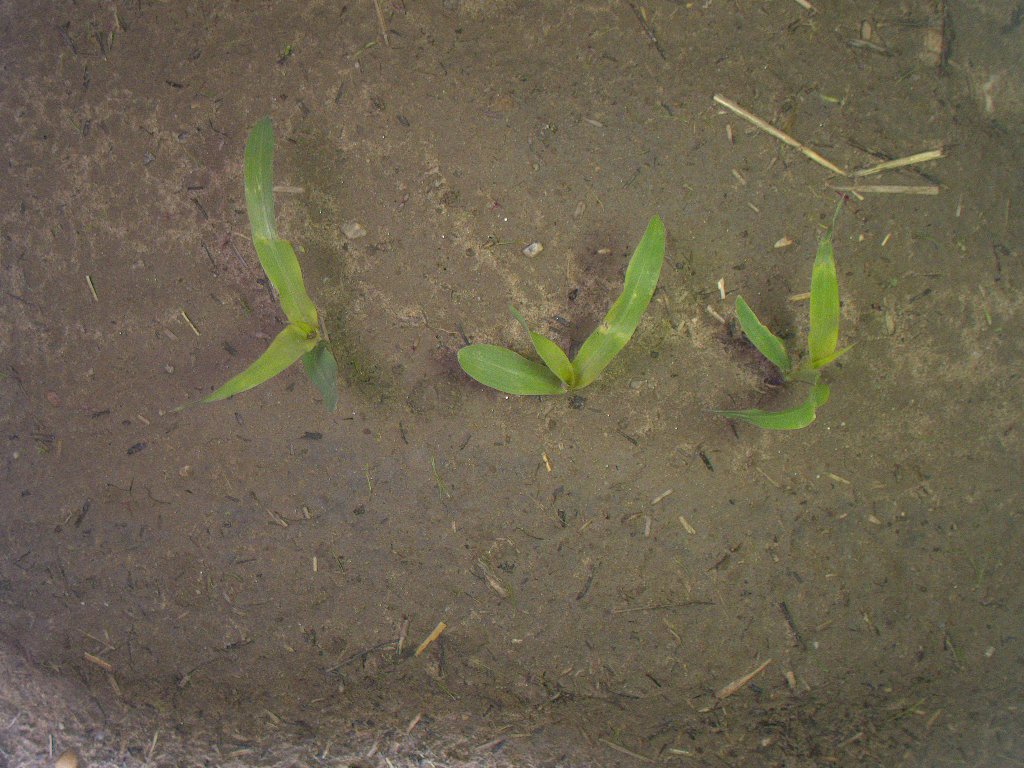
Crop: maize
Objects: maize, maize, maize, stem_maize, stem_maize, stem_maize